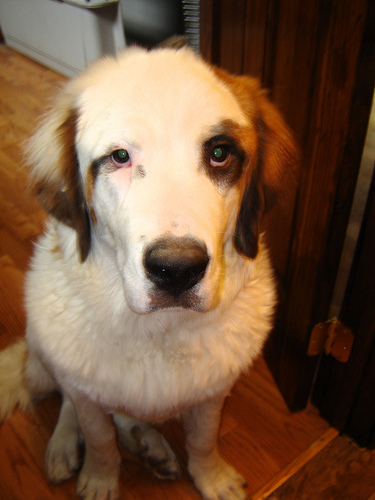
Animal: dog
Breed: saint_bernard